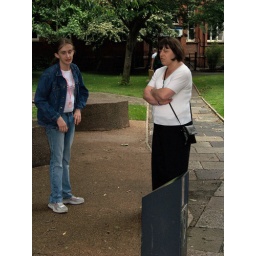
me and anna in the park waintg for pink lady one and the tranny van to arrive